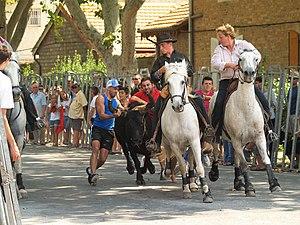
L'abrivado est un mot provençal signifiant « élan, hâte », noté abrivada ou abrivado, qui désignait jadis la conduite des taureaux depuis les pâturages jusqu'aux arènes sous la surveillance de gardians. La bandido désignait le retour des taureaux des arènes aux pâturages.